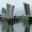
Label: bridge